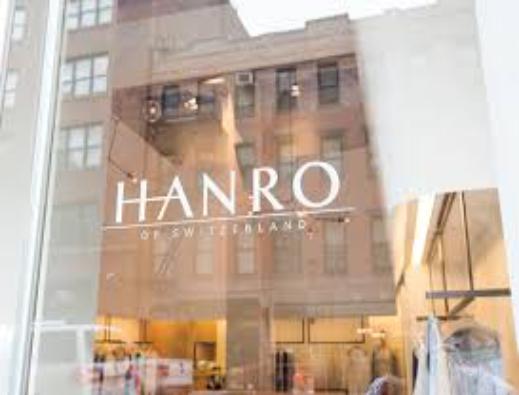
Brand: Hanro
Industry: Clothes